The Legend of Tom Dooley

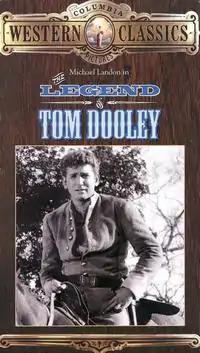

The Legend of Tom Dooley is a 1959 American Western film directed by Ted Post and starring Michael Landon, Jo Morrow, Jack Hogan, Richard Rust, Dee Pollock and Ken Lynch. It was based on the 90-year-old folk song "Tom Dooley", which had been inspired by the real-life case of convicted murderer Tom Dula. The theme song of the film is a ballad, a hit for The Kingston Trio in 1958. The movie's plot is consistent with the lyrics of the song, but otherwise bears little resemblance to the actual murder case.